Moon landing

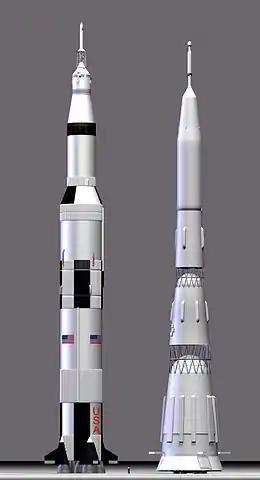
The U.S. Saturn V and the Soviet N1

Advances in other areas were necessary before crewed spacecraft could follow uncrewed ones to the surface of the Moon. Of particular importance was developing the expertise to perform flight operations in lunar orbit. Ranger, Surveyor and initial Luna Moon landing attempts all flew directly to the surface without a lunar orbit. Such direct ascents use a minimum amount of fuel for uncrewed spacecraft on a one-way trip.